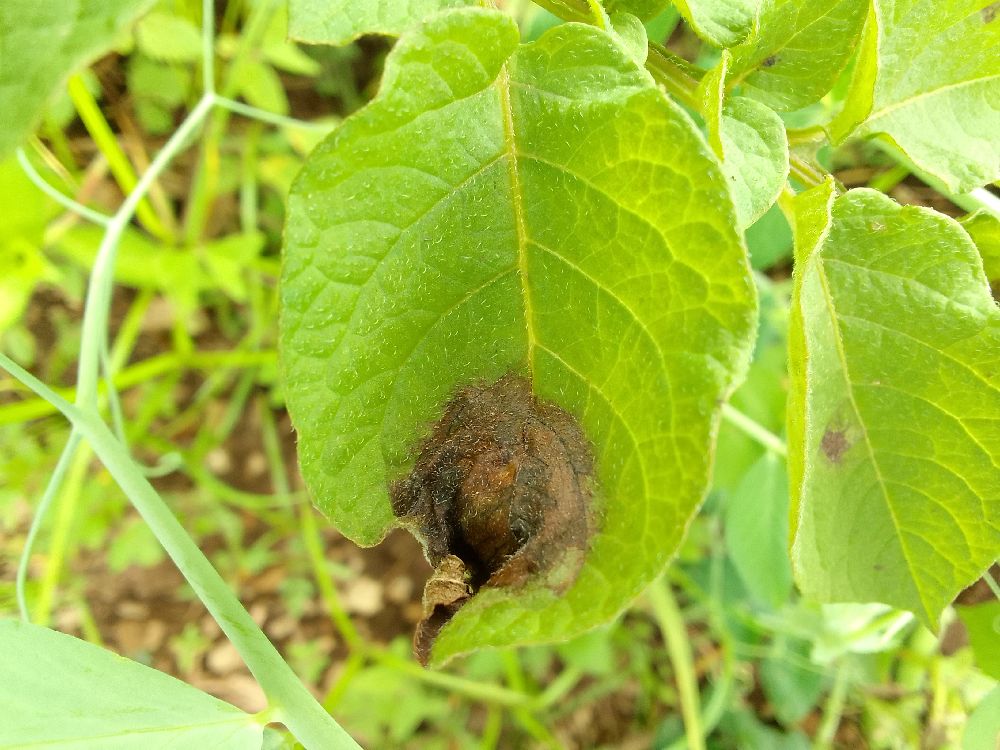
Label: Late blight